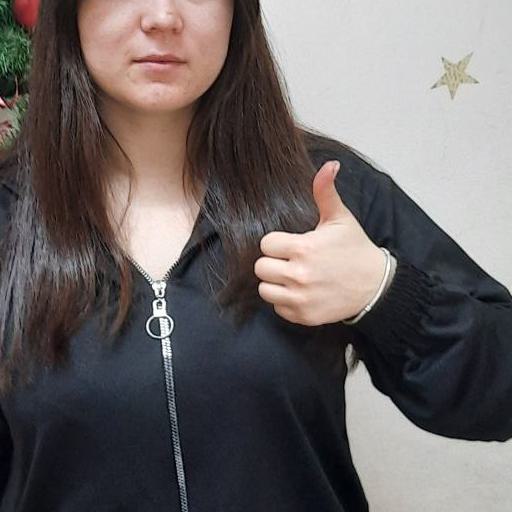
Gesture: like